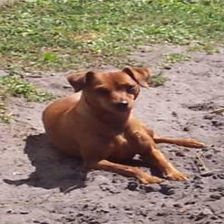
Species: dog
Breed: miniature pinscher